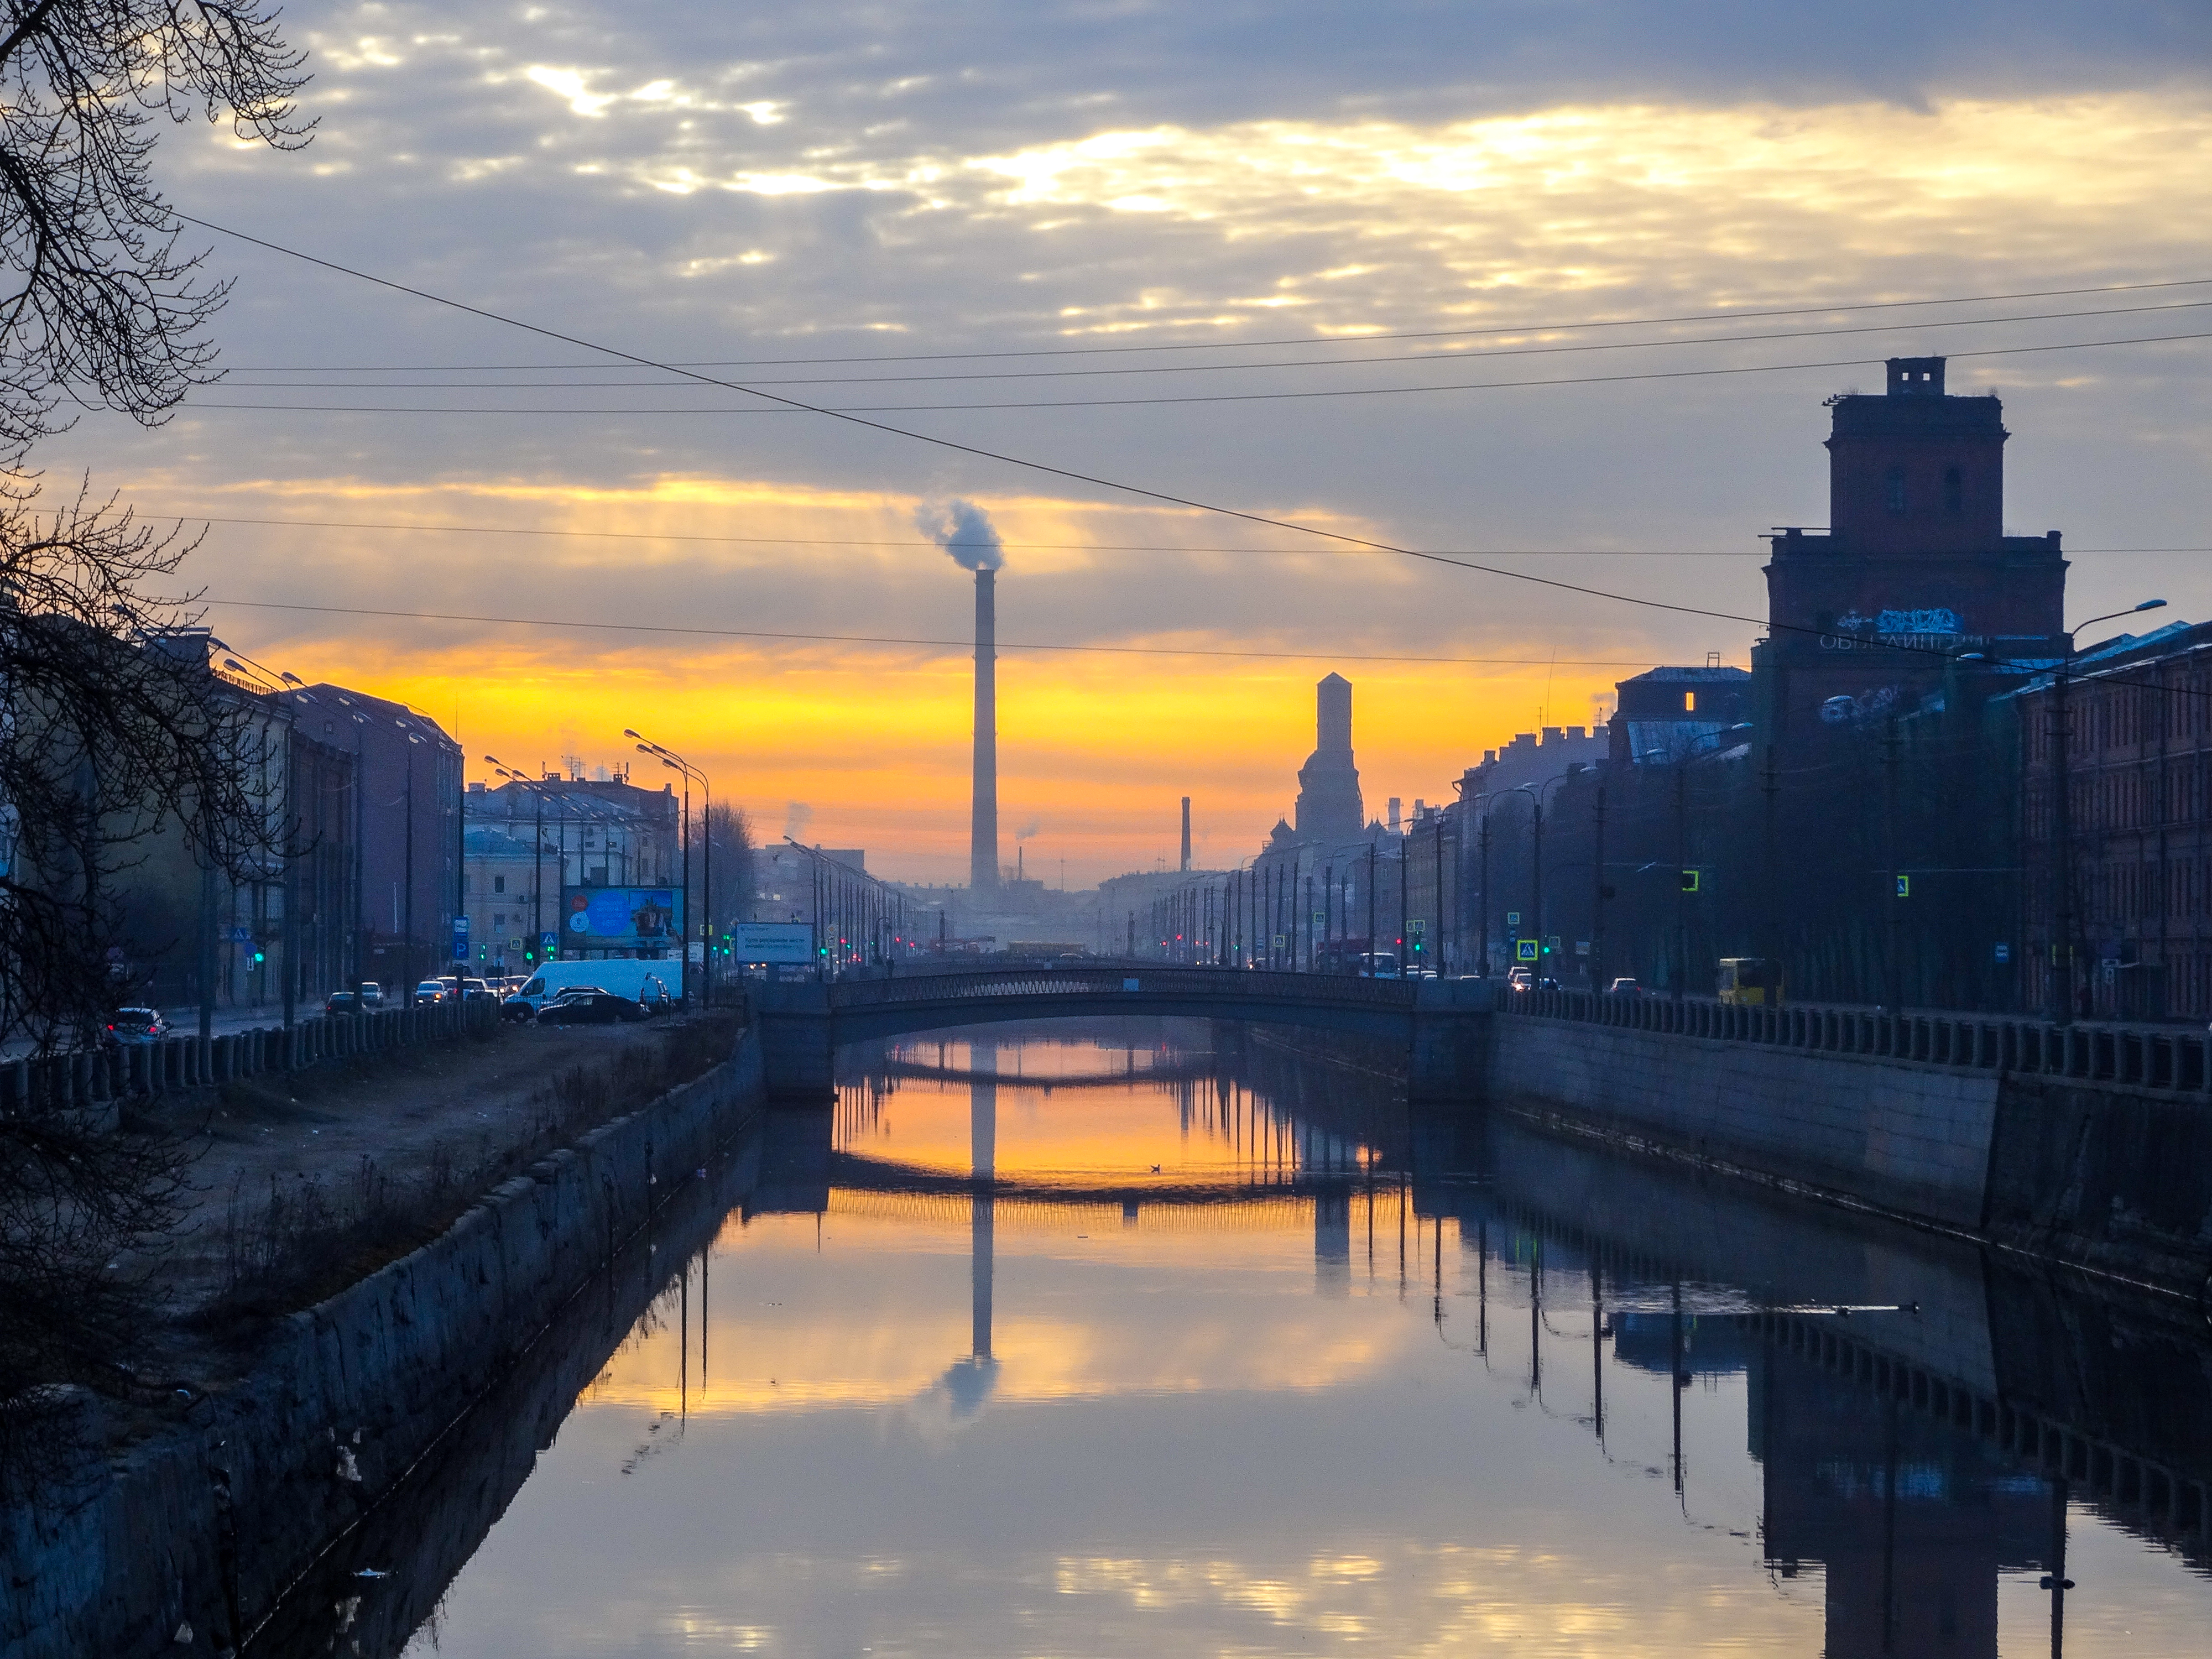
natural, water, cloud, sky, building, atmosphere, daytime, afterglow, nature, dusk, sunset, lighting, sunlight, sunrise, watercourse, atmospheric phenomenon, line, red sky at morning, horizon, cityscape, tree, skyscraper, morning, city, waterway, landmark, bridge, landscape, tower block, urban area, metropolis, calm, symmetry, reflection, dawn, canal, channel, evening, natural landscape, lake, winter, electricity, night, downtown, skyline, tower, mixed use, river, road, reservoir